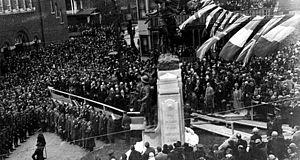
Inauguration du Monument aux braves, à Sherbrooke, le 7 novembre 1926.
Le monument aux Braves-de-Sherbrooke, communément appelé « l'ange à trois pattes », est un cénotaphe érigé en 1926 à Sherbrooke, au Canada, sur la rue King Ouest pour honorer les survivants de la Première Guerre mondiale et les soldats sherbrookois tombés au combat. Cette œuvre patrimoniale est devenue emblématique de la ville de Sherbrooke, qui la recense parmi ses dix « points d'intérêt » principaux. Le monument a été réalisé par George William Hill, l'un des sculpteurs québécois les plus en vue de la première moitié du XXᵉ siècle. Il a été classé comme immeuble patrimonial en 2017.
Le monument aux Braves-de-Sherbrooke, communément appelé « l'ange à trois pattes », est un cénotaphe érigé en 1926 à Sherbrooke, au Canada, sur la rue King Ouest pour honorer les survivants de la Première Guerre mondiale et les soldats sherbrookois tombés au combat. Cette œuvre patrimoniale est devenue emblématique de la ville de Sherbrooke, qui la recense parmi ses dix « points d'intérêt » principaux. Le monument a été réalisé par George William Hill, l'un des sculpteurs québécois les plus en vue de la première moitié du XXᵉ siècle. Il a été classé comme immeuble patrimonial en 2017.